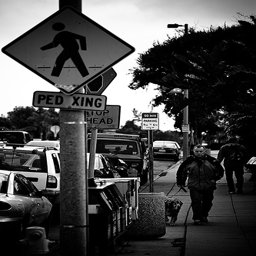
An man walking his dog along side the street with parked cars.
a black and white photo of a pedestrian sign
a man walking his dog down a sidewalk next to some cars
Two people walk on the sidewalk next to parked cars.
A man walking down a street next to a bunch of parked cars.